Caterpillar (ride)

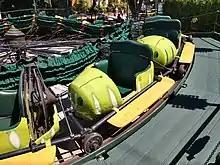
One of the cars of Canobie Lake Park's Caterpillar as seen in 2021; the centrifuge, rods, wheels, track and furled canopy are also shown here.

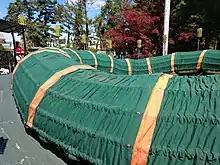
Canobie Lake Park's Caterpillar in motion with its orange-striped green canopy unfurled, covering its riders

The Caterpillar ride is a vintage flat ride engineered by the inventor Hyla F. Maynes of North Tonawanda, New York, who dubbed it the Caterpillar when it debuted in Coney Island, New York in 1925. It generates a significant amount of centrifugal force, causing the riders on the inside of the seats to crush the riders on the outside of the seats. It was once found at nearly every amusement park around the United States, but is now so rare that an original Caterpillar ride can only be found operating in two parks today. Though only two Caterpillars are known to be operating, there have been reports claiming there are additional Caterpillars in storage or standing (but not operating) at a few other parks.